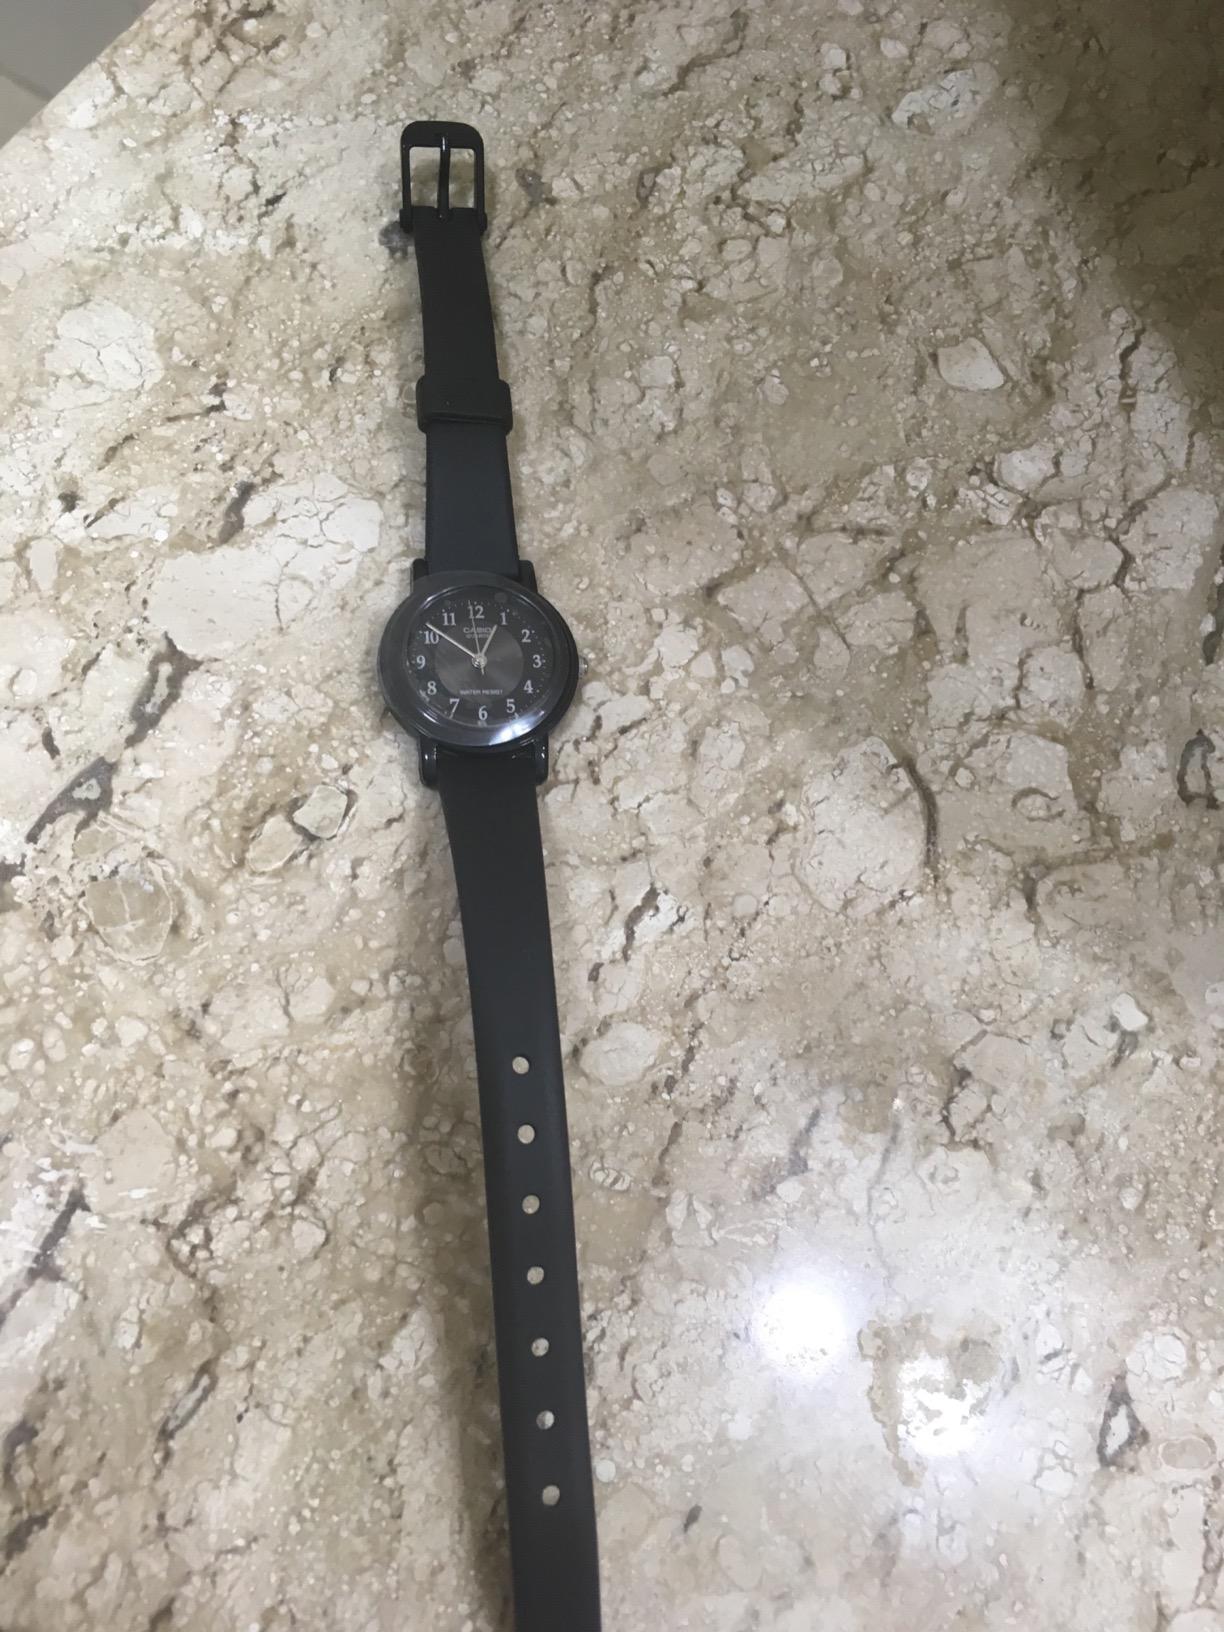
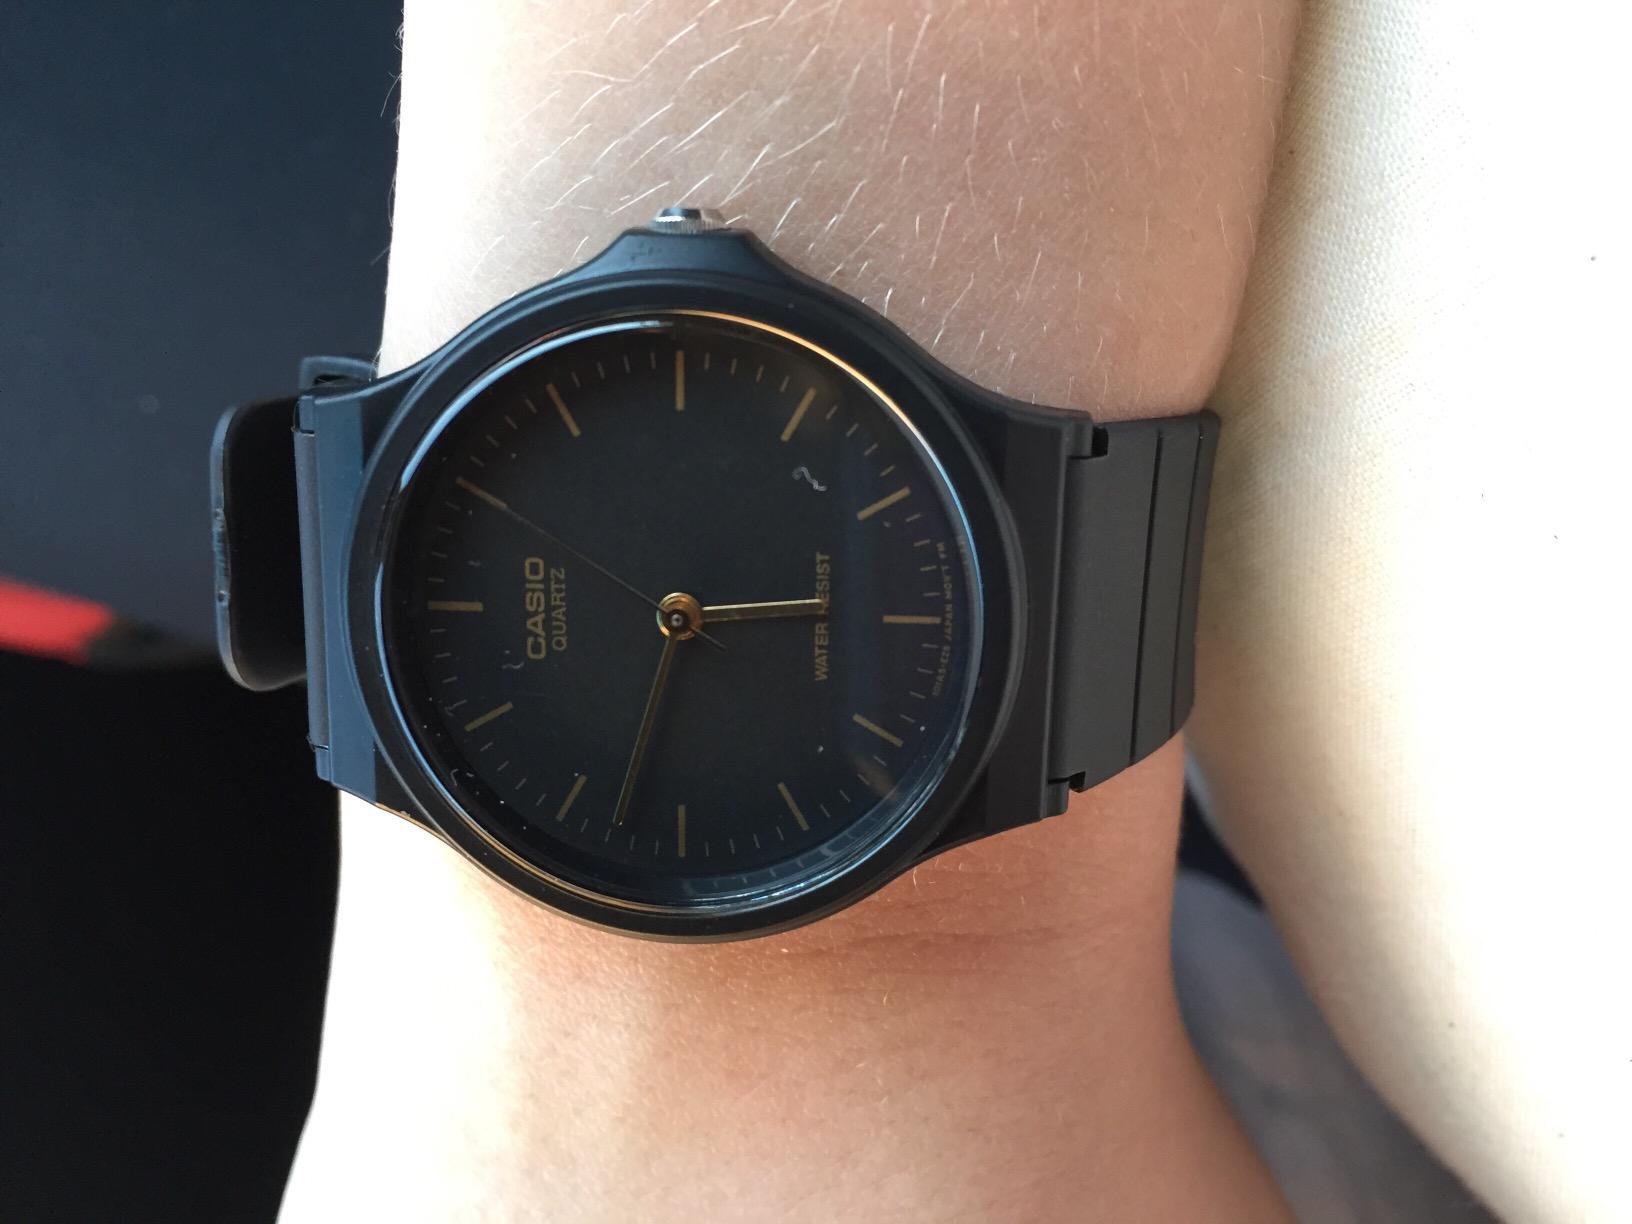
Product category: accessories_watch
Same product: no